Nissan Pulsar

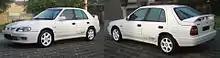
Facelift Nissan Sabre 200 GXi (South Africa)

In South Africa the N14 (aka ES) was built locally by Nissan South Africa. It was only available with FWD as a four-door sedan (badged Sentra) and five-door hatchback (badged Sabre). Originally released in 1994 and given a cosmetic facelift in 1997 rather than being replaced with the N15, it was produced until 2000 and was also exported to Namibia.